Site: brandenburg
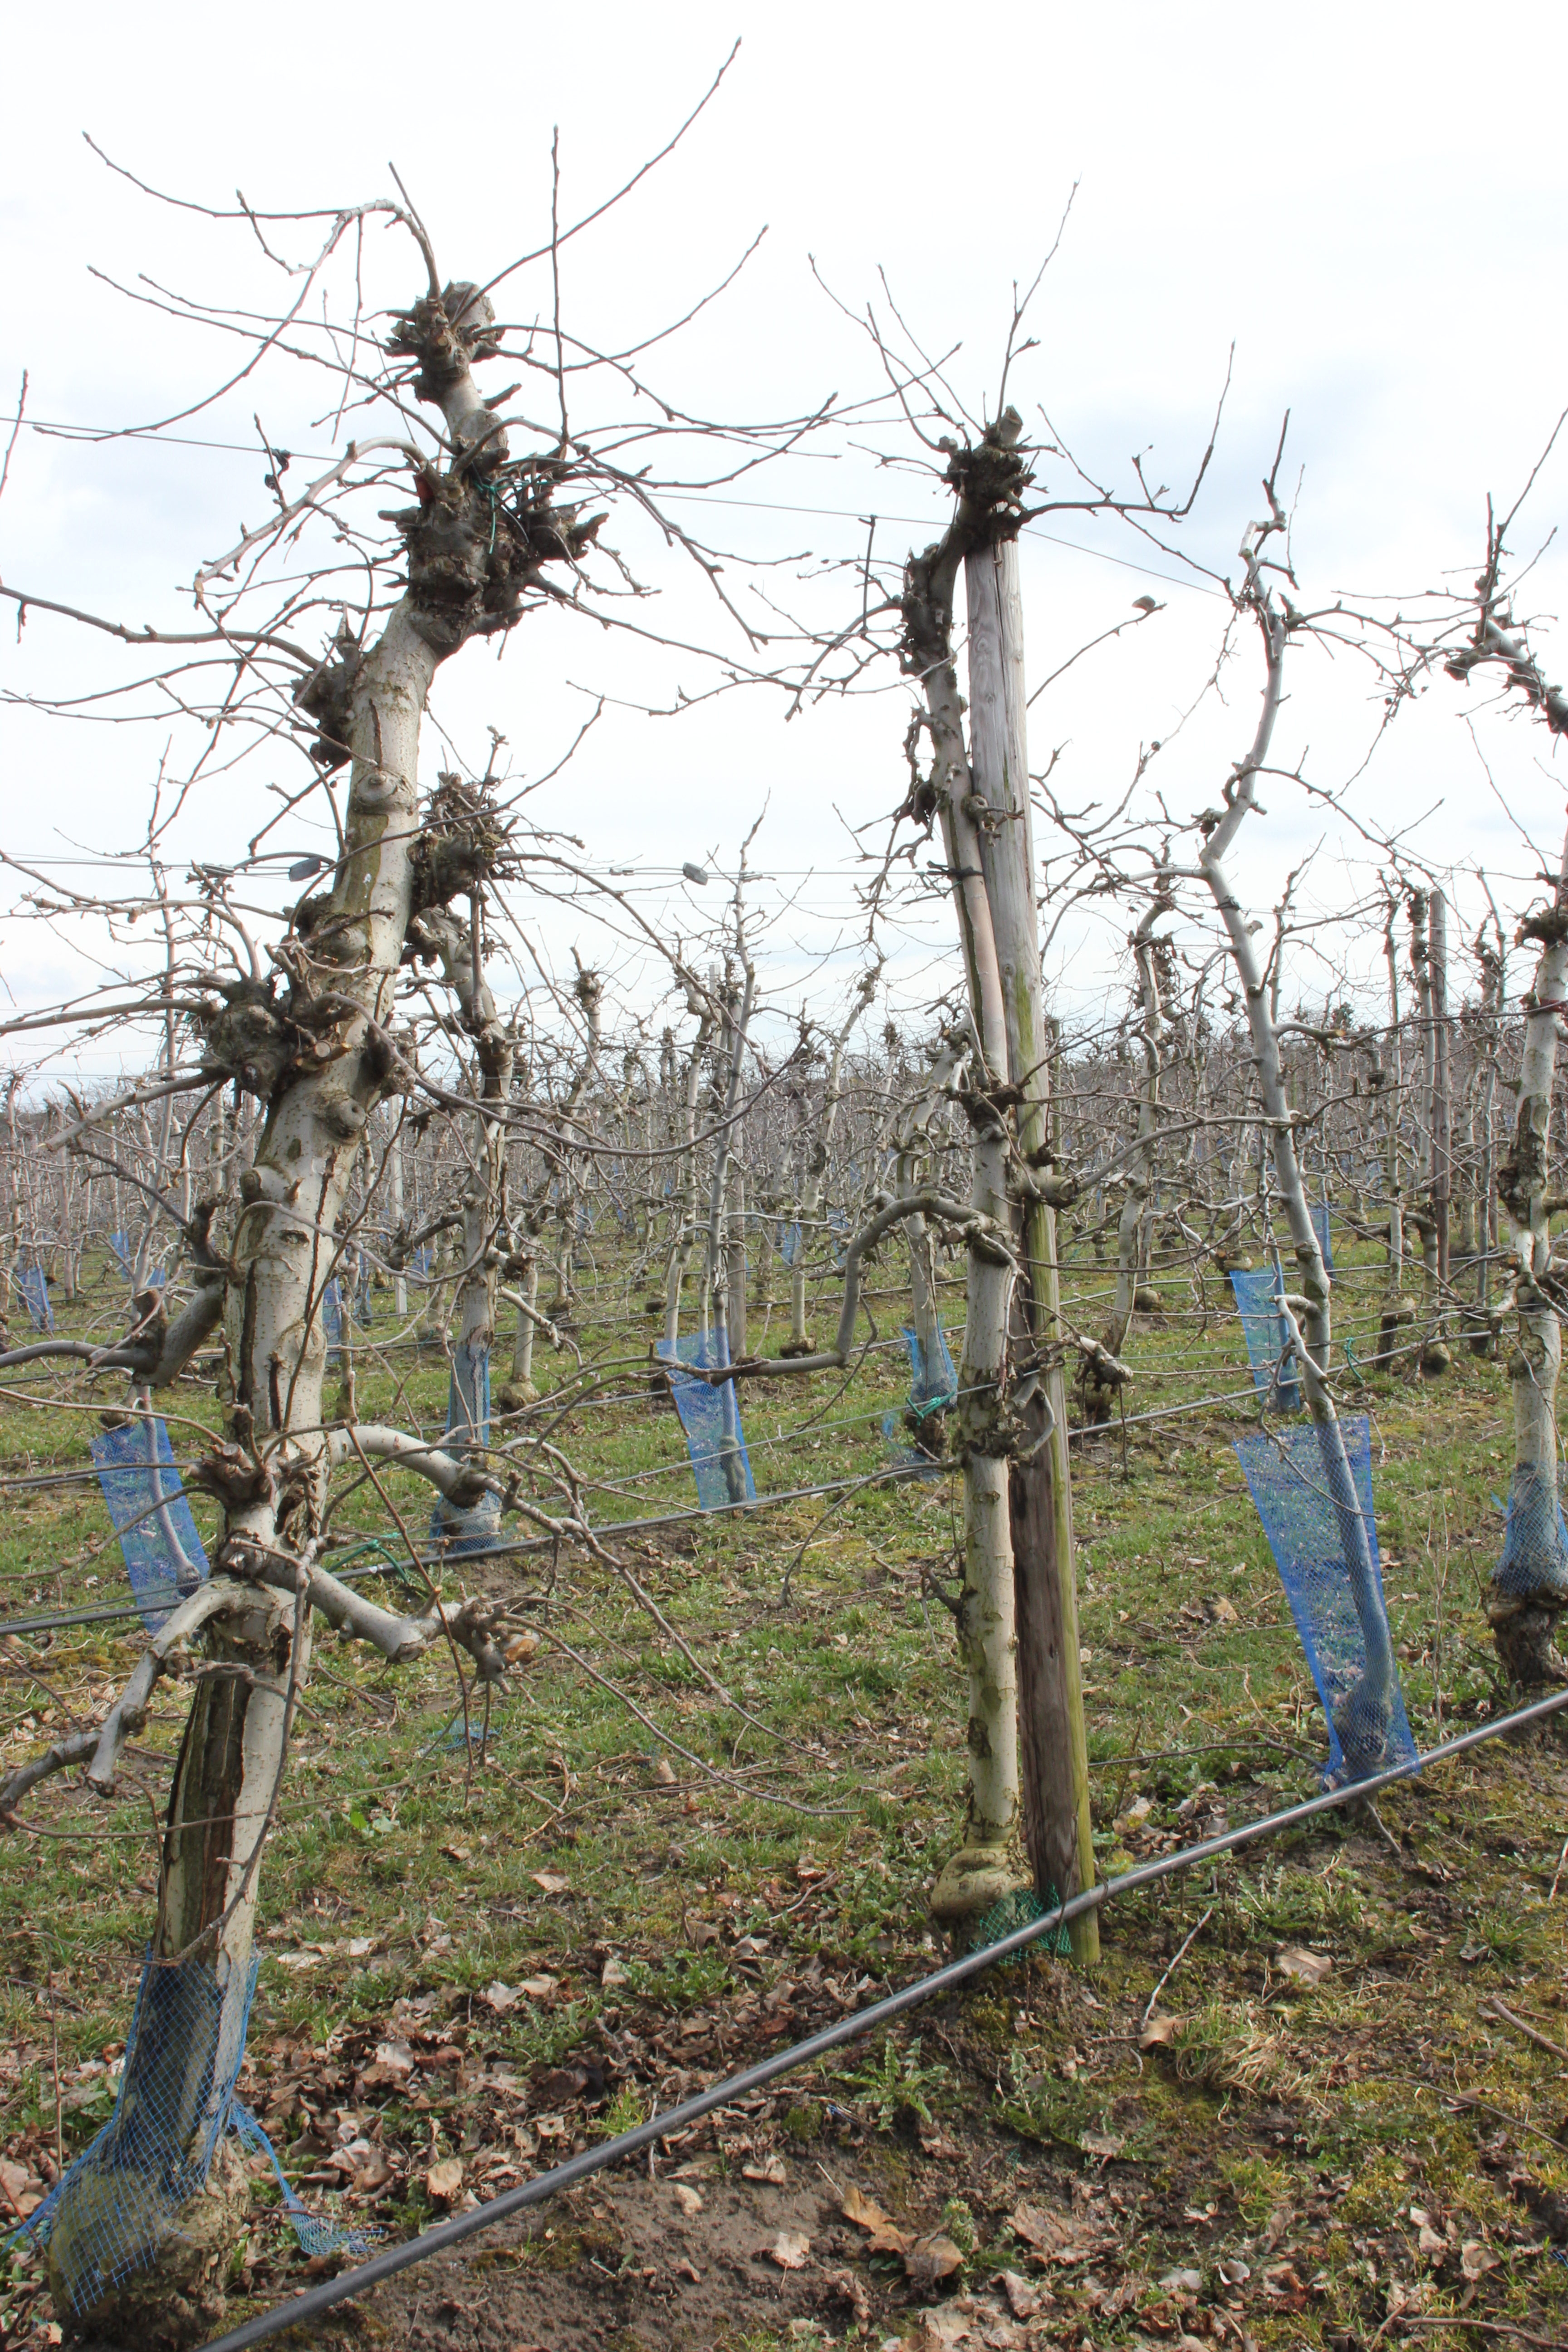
Growth stage (BBCH 01): Bud development